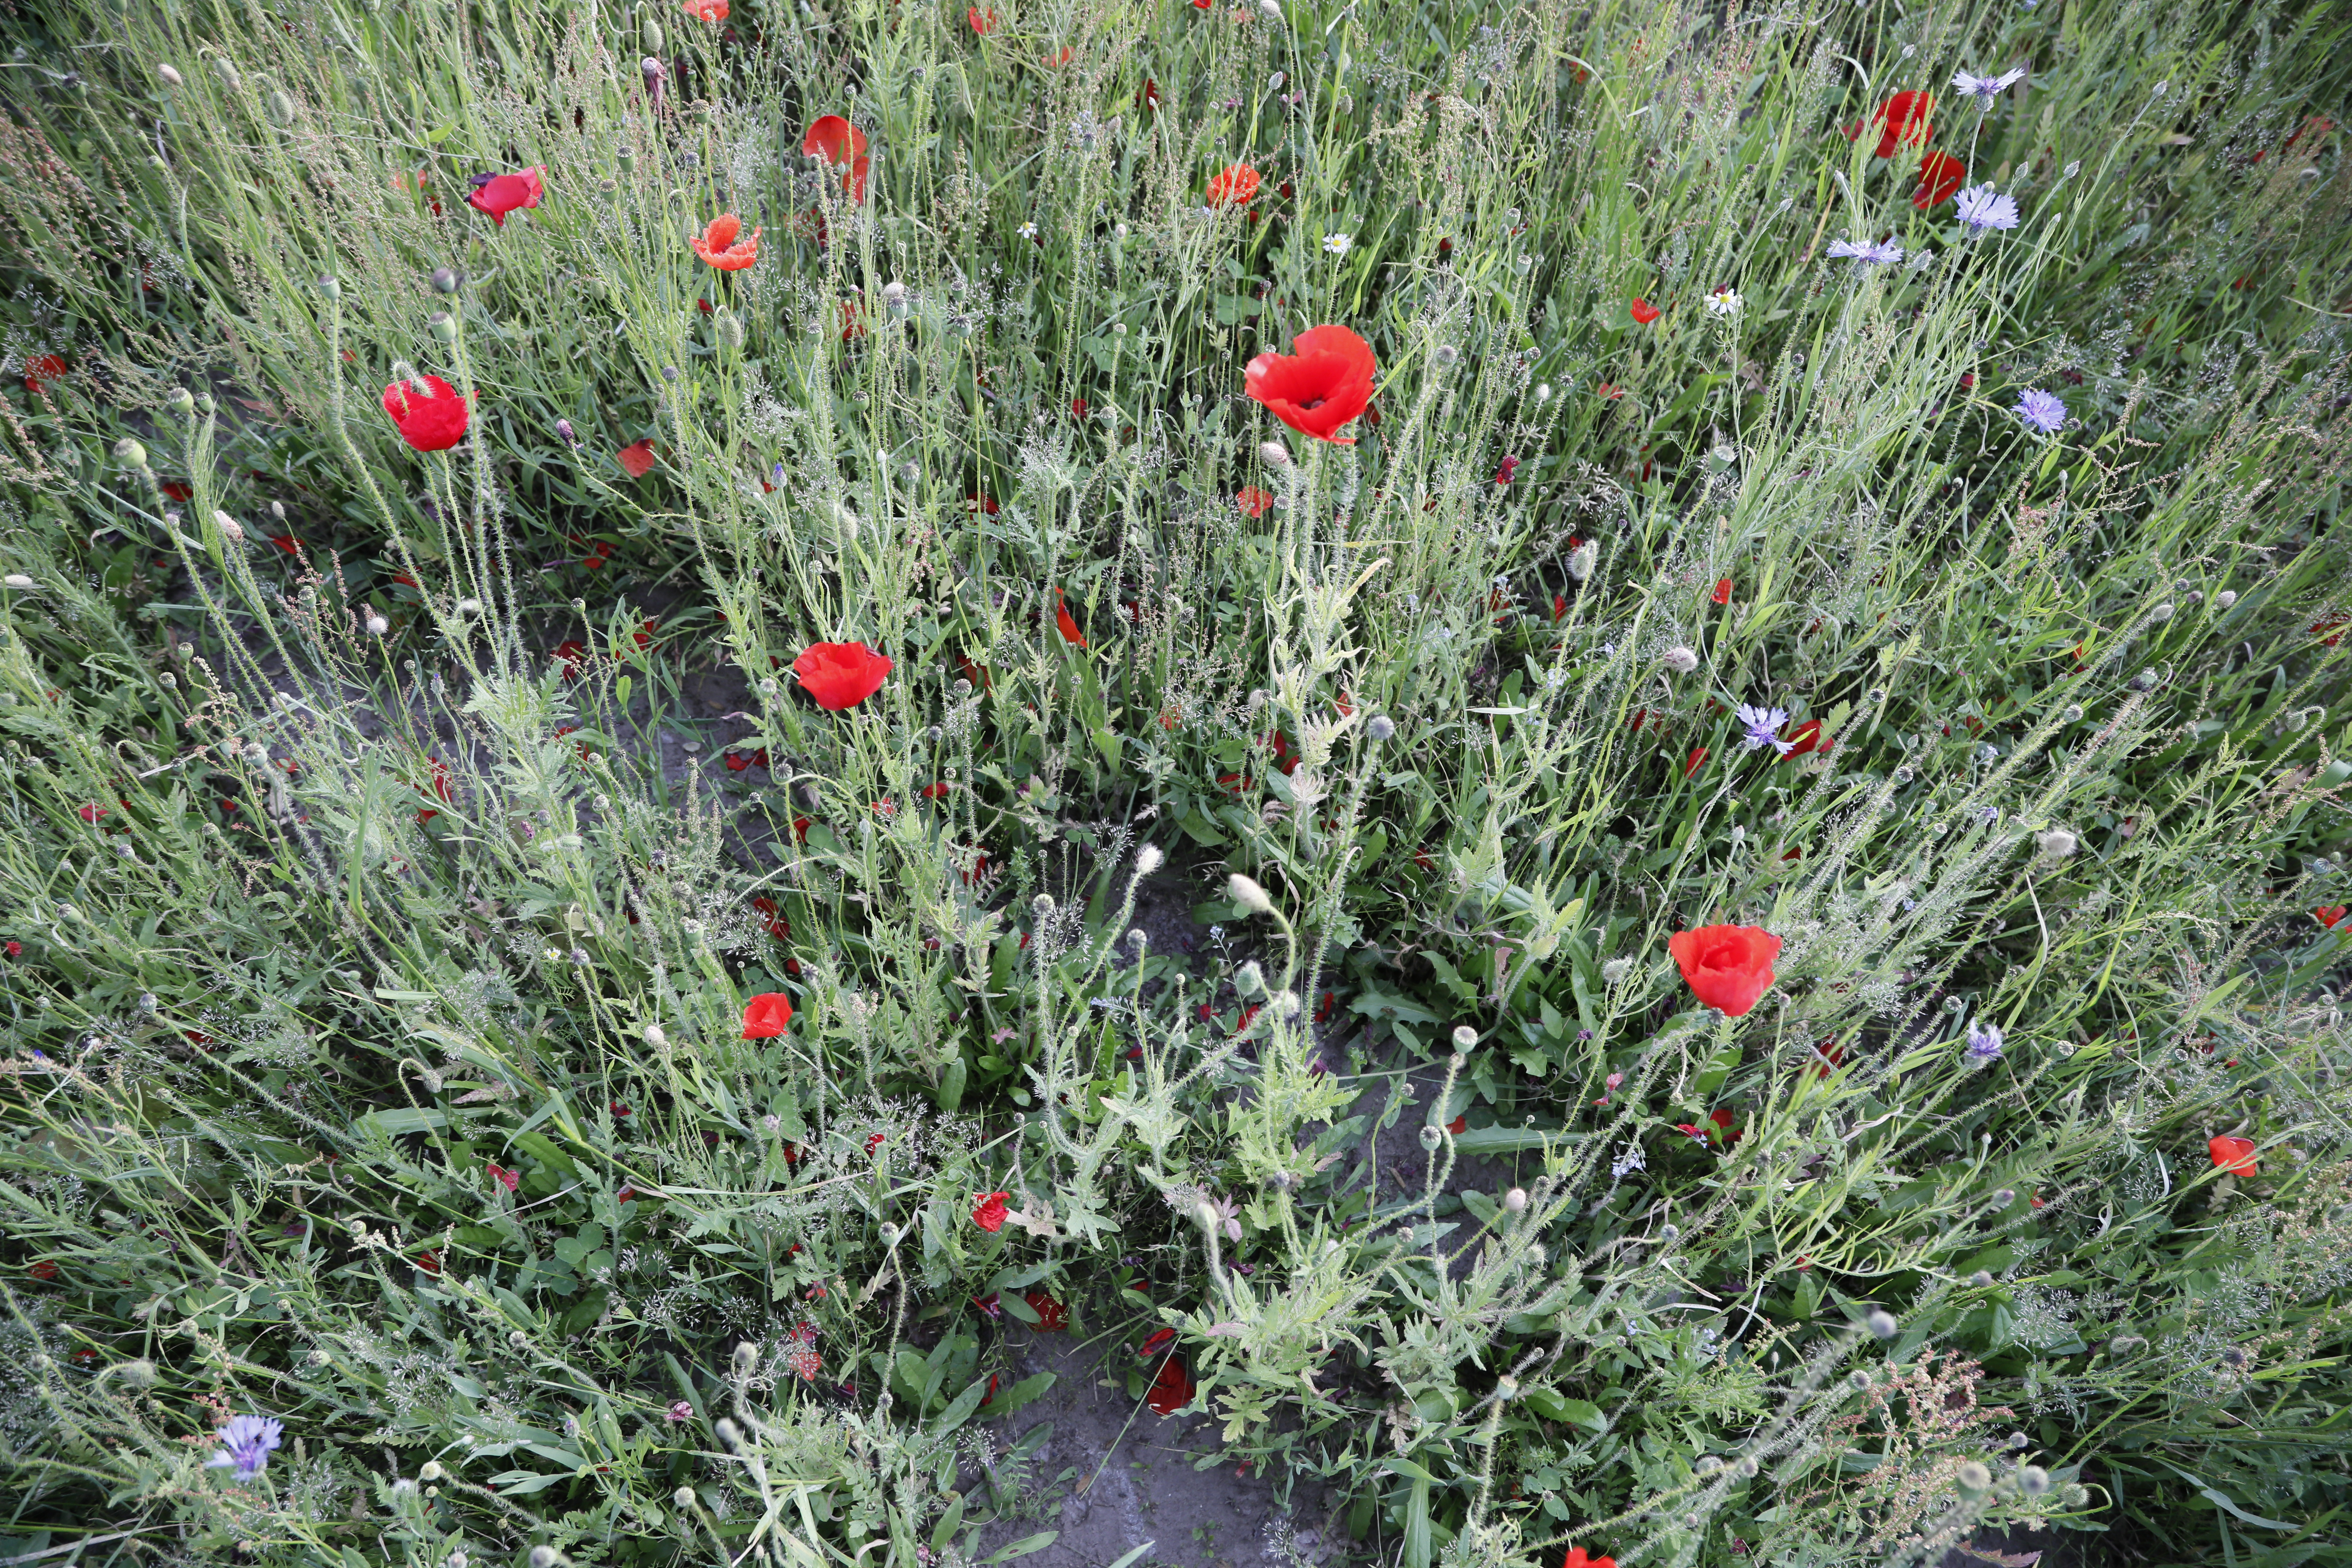
Plant species: Papaver rhoeas, Chamomile * (aggregate), Centaurea cyanus